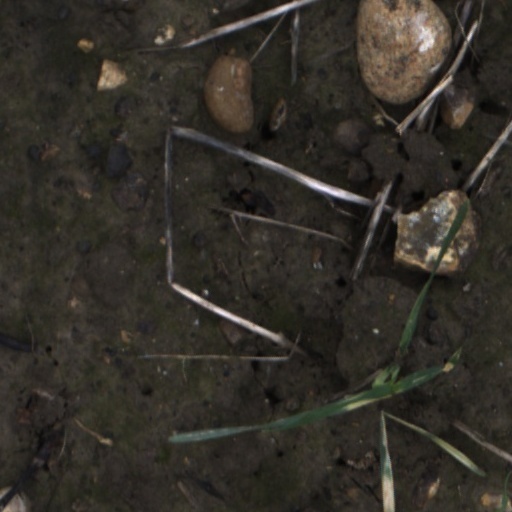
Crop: wheat